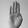
ASL letter: B